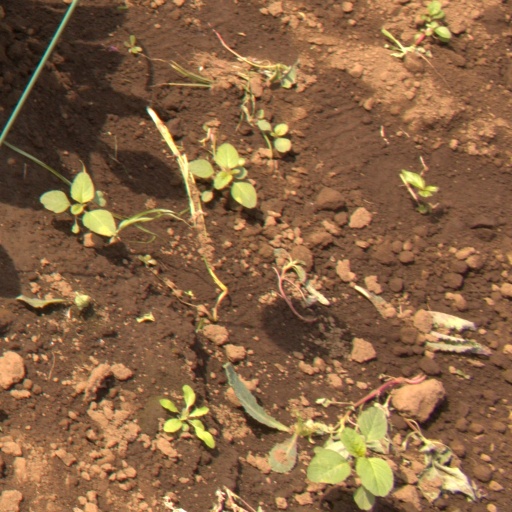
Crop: soybean